Peter Young (tutor)

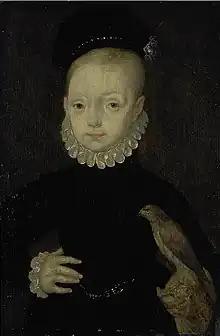
Peter Young owned this portrait of James VI, attributed to Arnold Bronckorst, Scottish National Portrait Gallery

Sir Peter Young (1544–1628) was a Scottish diplomat, Master Almoner, and tutor to James VI of Scotland.